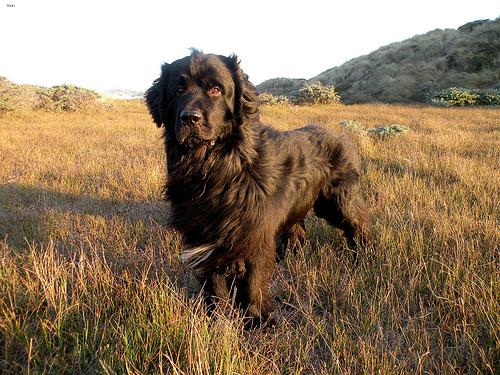
Breed: newfoundland